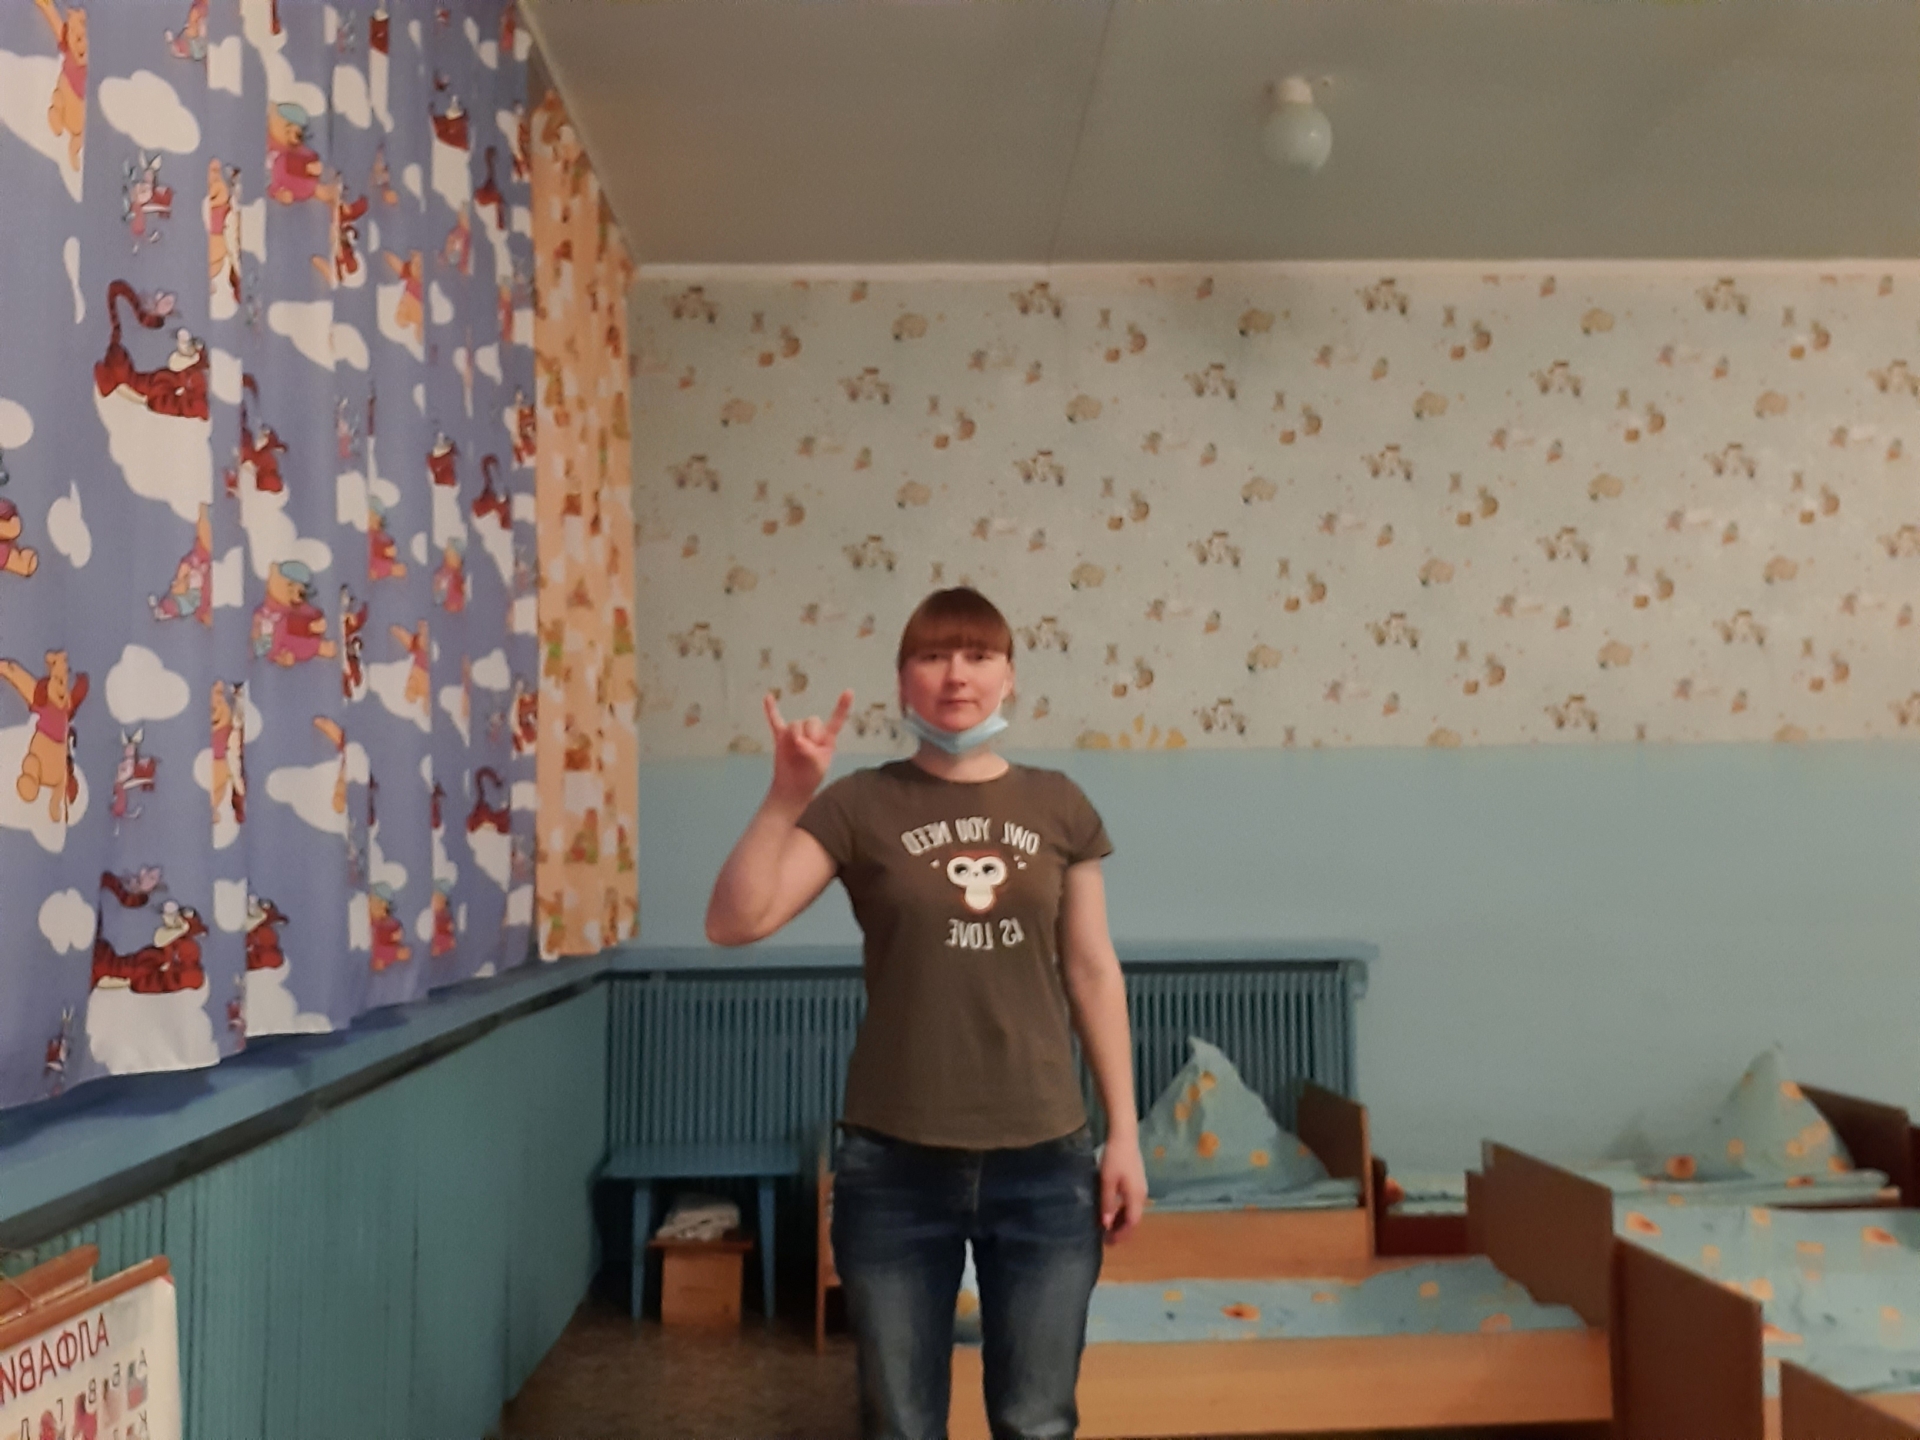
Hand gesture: rock